Drimoleague railway station

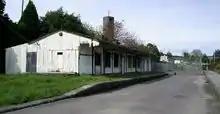
Surviving station building and platforms as at 2005

Regular passenger services were withdrawn on 1 April 1961. As at 2024, the station building and the platforms remain, but there has been miscellaneous development on other parts of the station.